Luciano Pellicani

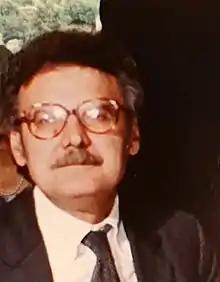
Photo of Pellicani

Luciano Luigi Pellicani (10 April 1939 – 11 April 2020) was an Italian sociologist, journalist and university professor.